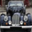
Label: automobile